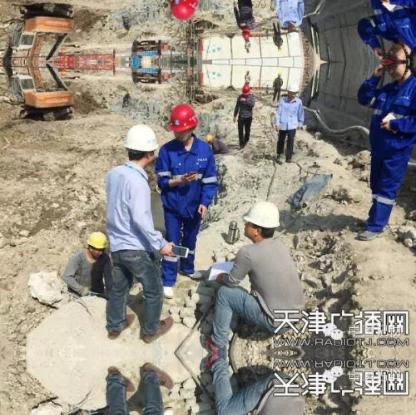
Objects in the image:
label: helmet
label: helmet
label: helmet
label: helmet
label: helmet
label: helmet
label: helmet
label: helmet
label: helmet